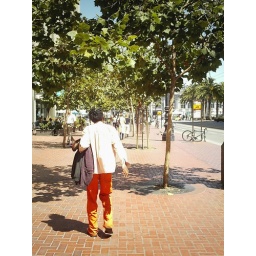
woman in red pants